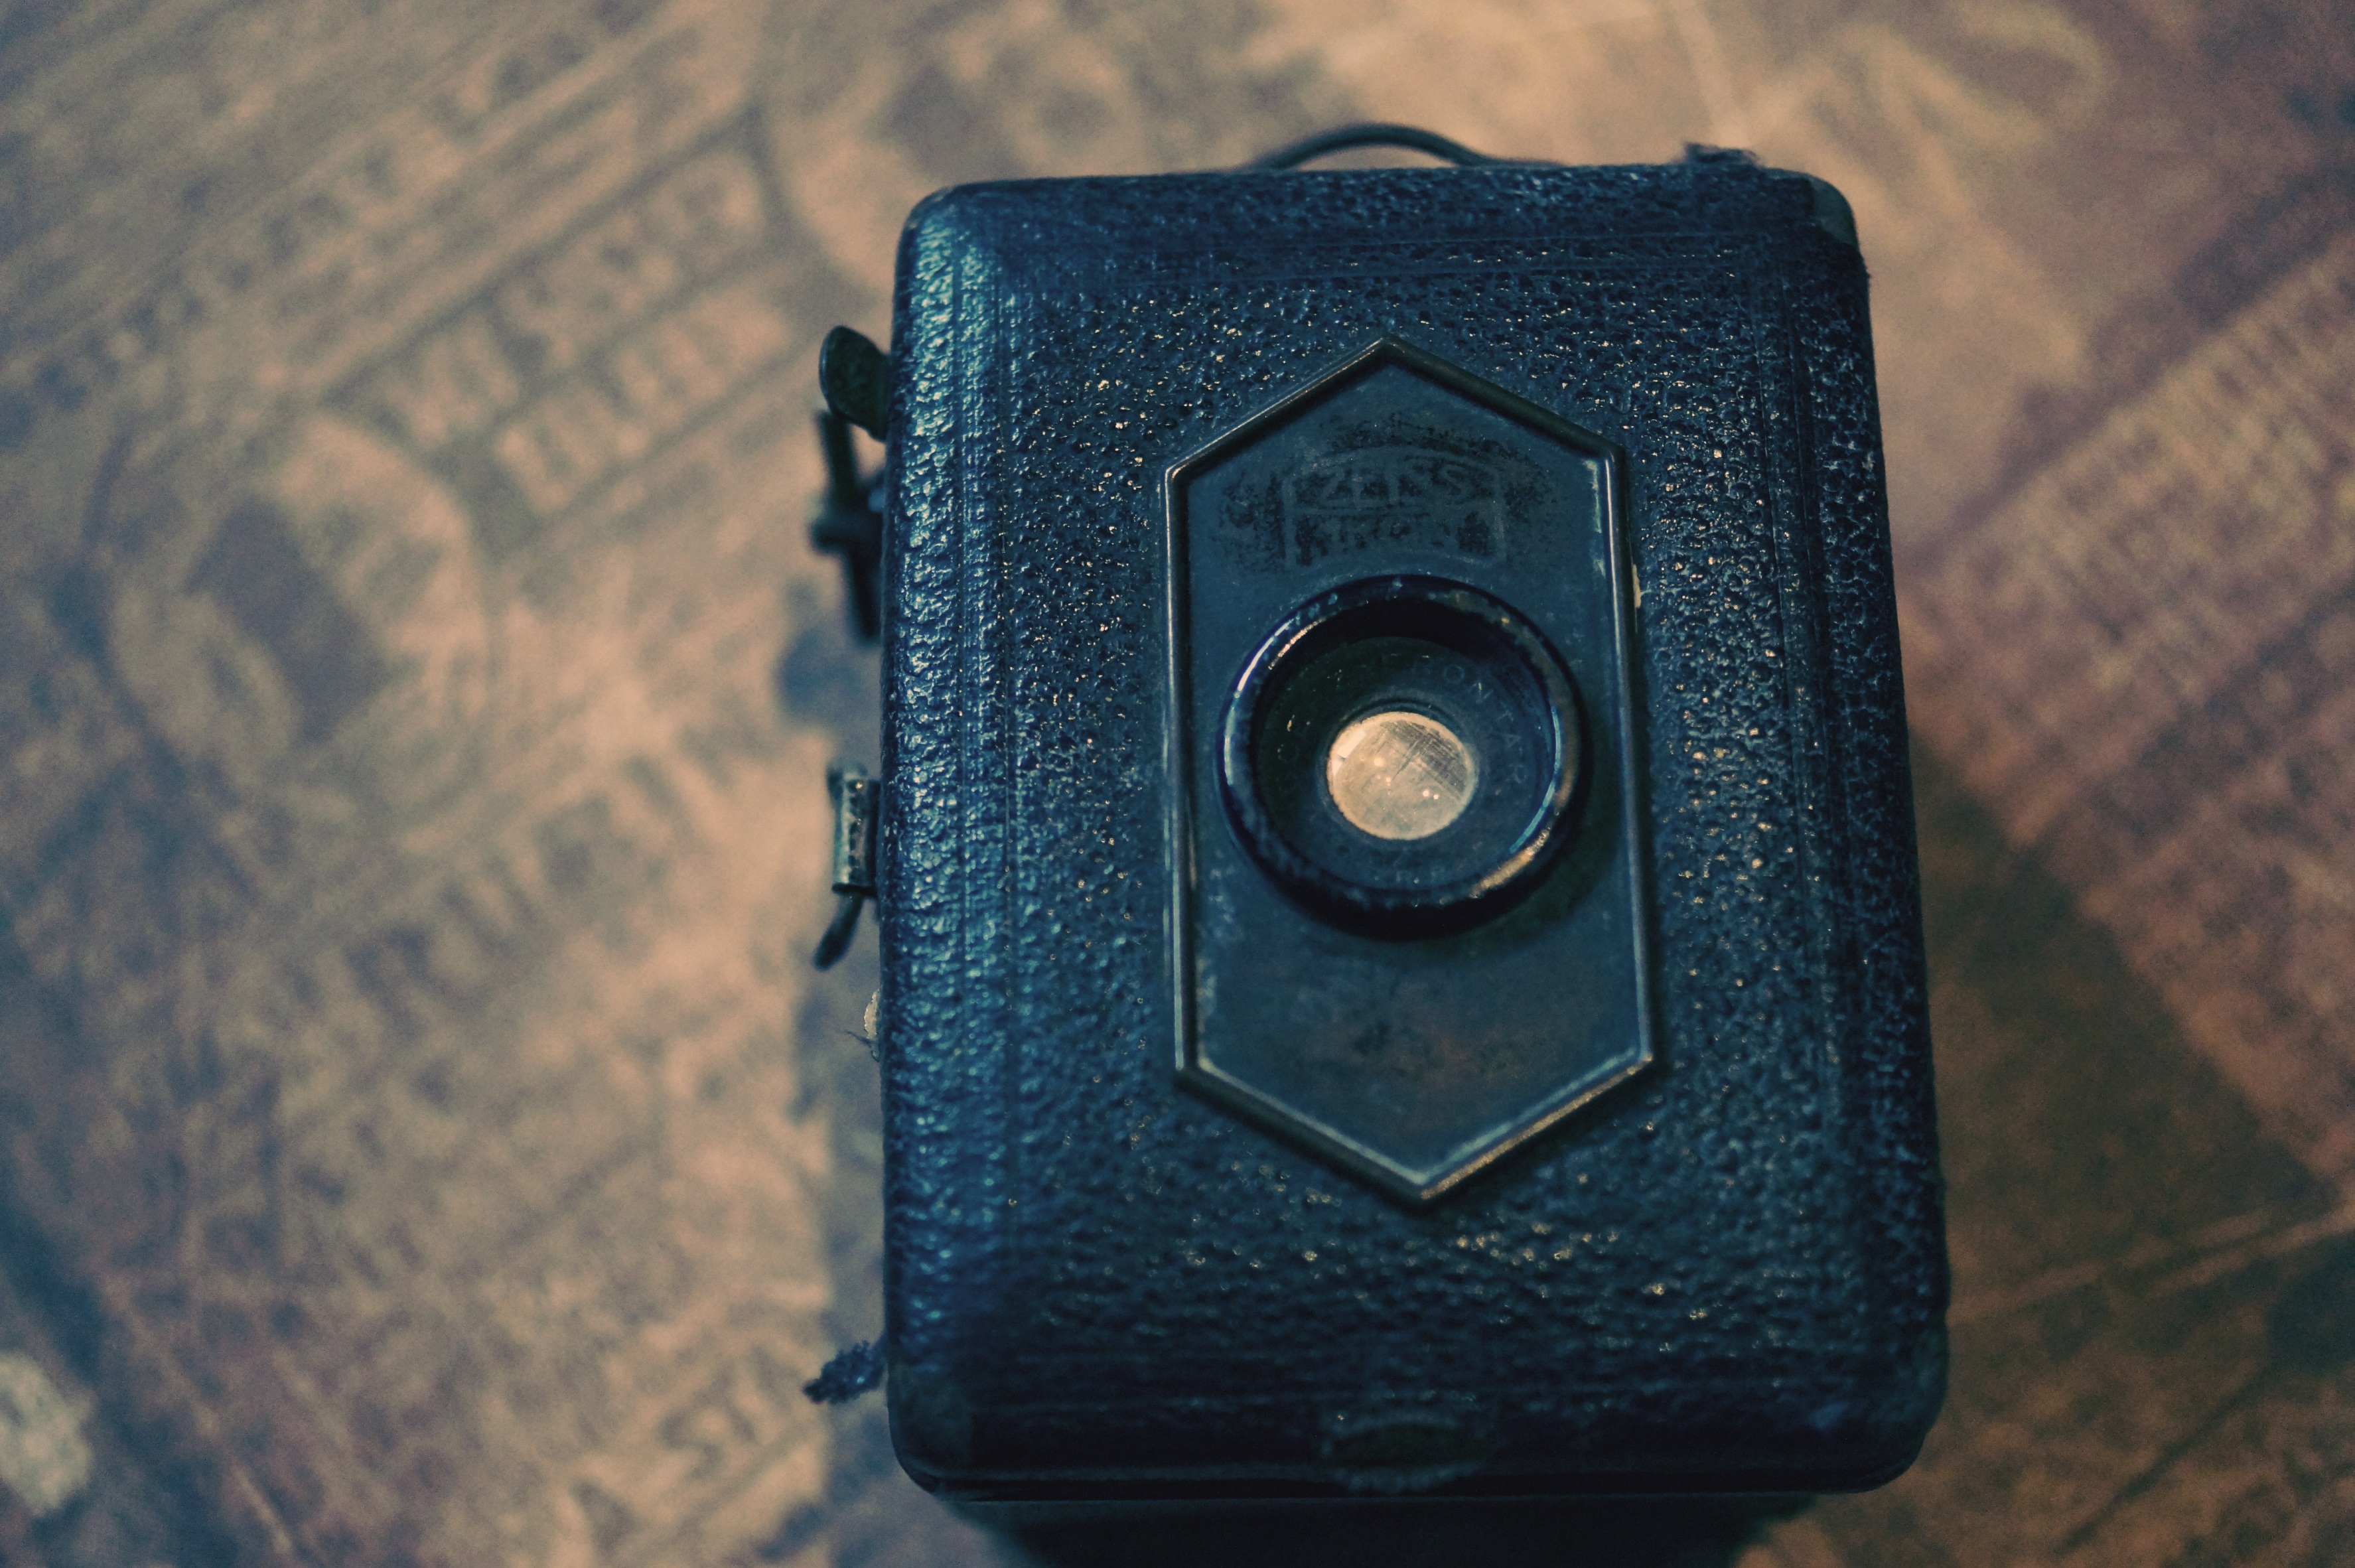
light, camera, vintage, retro, old, analog, gadget, nostalgia, blue, old camera, photograph, zeiss ikon, baby box tengor, box camera